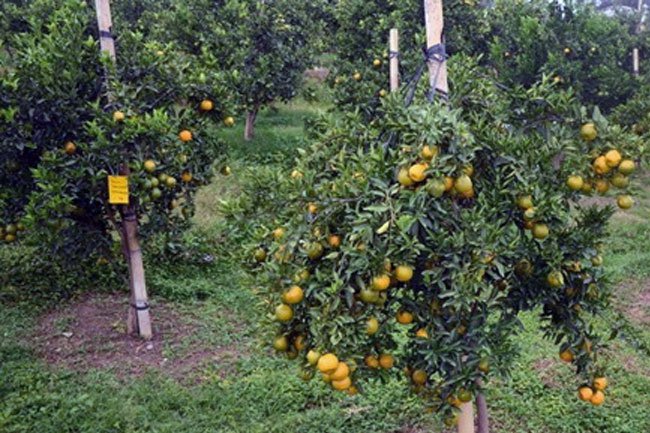
Label: Orange